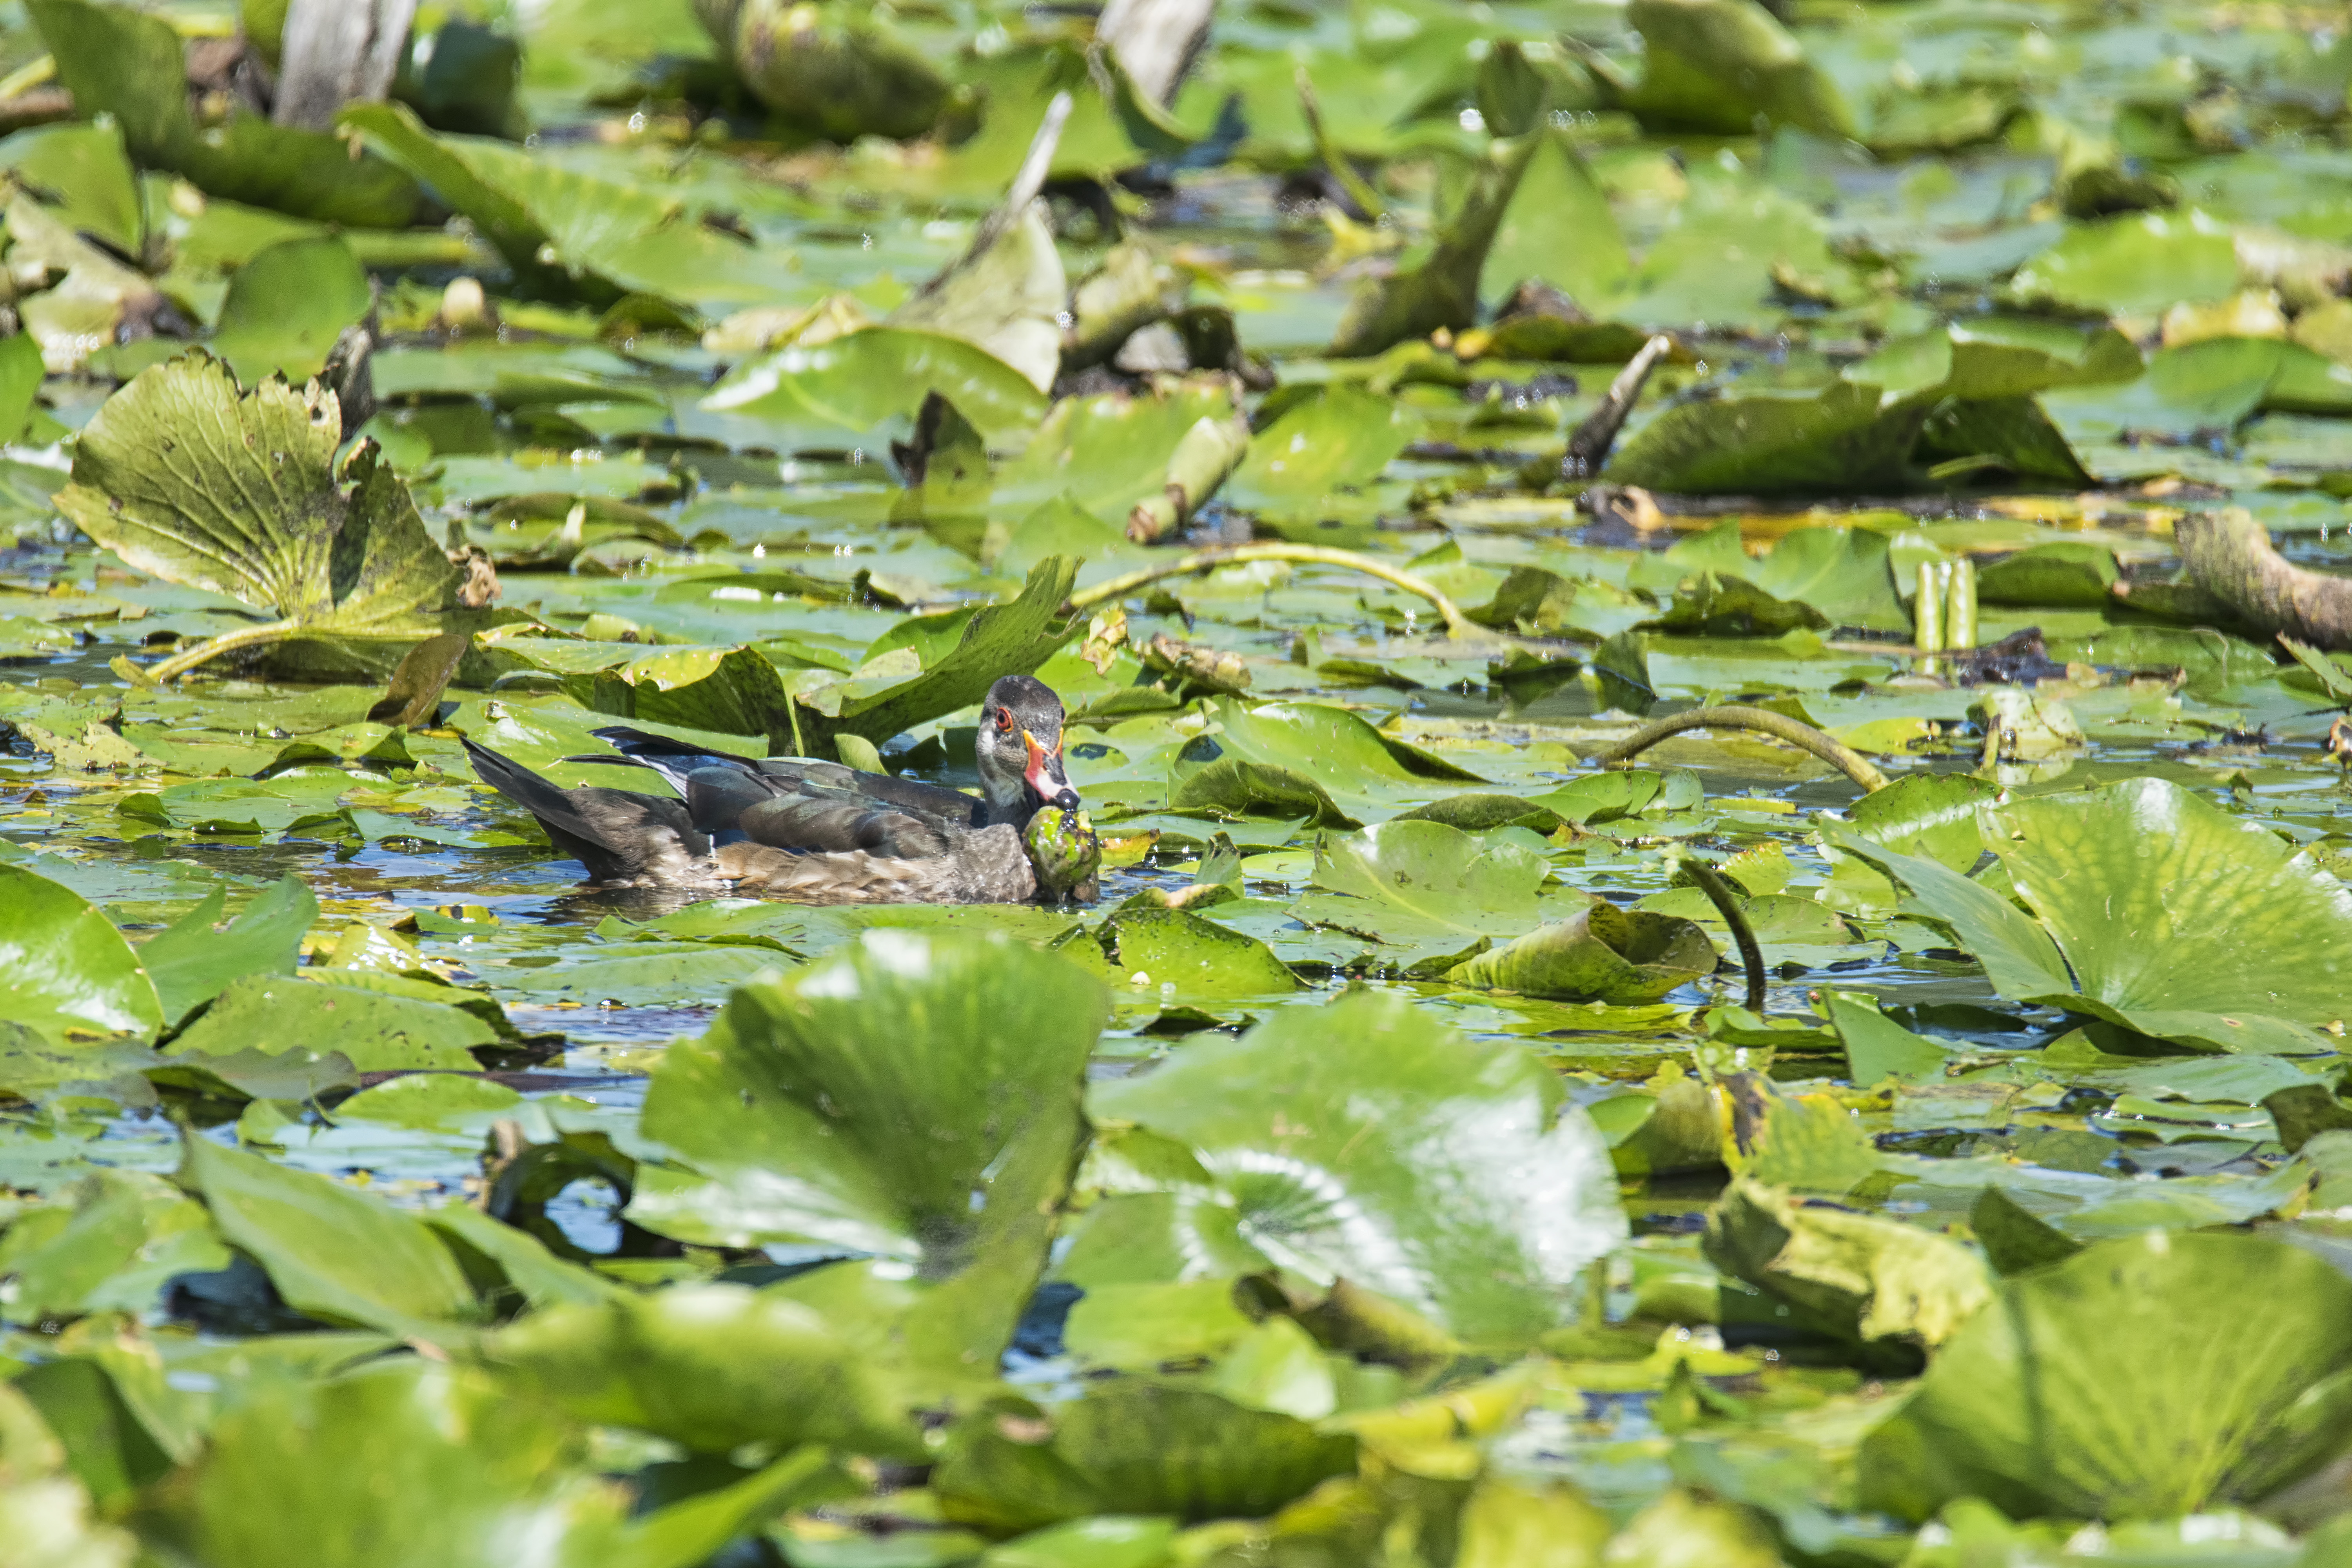
tree, water, nature, forest, grass, branch, bird, plant, wood, lawn, sunlight, leaf, flower, pond, wildlife, stream, green, jungle, produce, autumn, botany, garden, flora, duck, canada, rainforest, deciduous, wetland, quebec, habitat, canard, sherbrooke, oiseau, branchu, flowering plant, natural environment, woody plant, land plant